Grand Canyon North Rim Headquarters

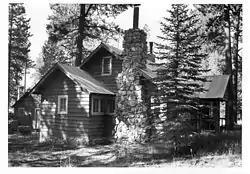
North Rim ranger residence

The Grand Canyon North Rim Headquarters is a historic district on the North Rim of the Grand Canyon in Grand Canyon National Park, Arizona. Established from 1926 through the 1930s, the district includes examples of rustic architecture as applied to employee residences, administrative facilities and service structures.